Lady Margaret Beaufort

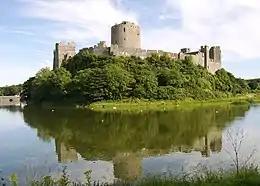
Pembroke Castle in 2007, the Norman castle where Margaret gave birth to Henry Tudor in 1457

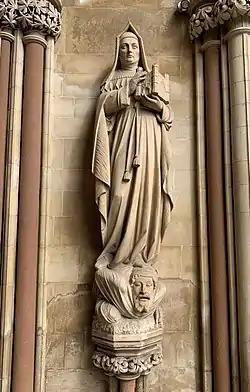
Statue of Margaret Beaufort in the Chapel of St John's College, Cambridge, which she founded

While in the care of her brother-in-law Jasper Tudor, Earl of Pembroke, on 28 January 1457, the 13-year-old Margaret gave birth to a son, Henry Tudor, at Pembroke Castle. As she was not yet physically mature, the birth was extremely difficult. In a sermon delivered after her death, Margaret's confessor, John Fisher, deemed it a miracle that a baby could be born "of so little a personage". Her son's birth may have done permanent physical injury to Margaret; despite two later marriages, she never had another child. Years later, she enumerated a set of proper procedures concerning the delivery of potential heirs, perhaps informed by the difficulty of her own experience.